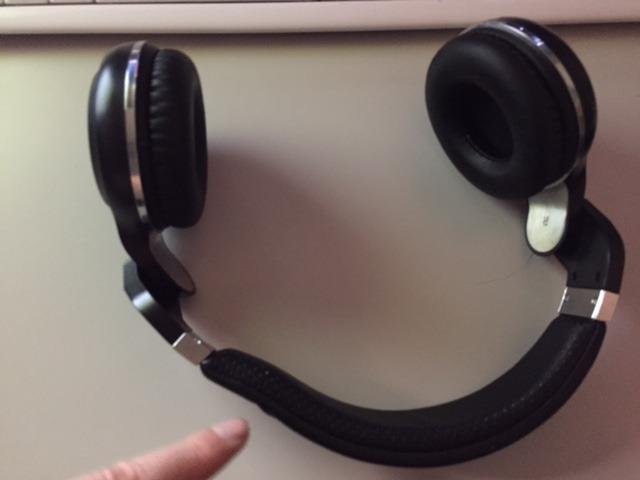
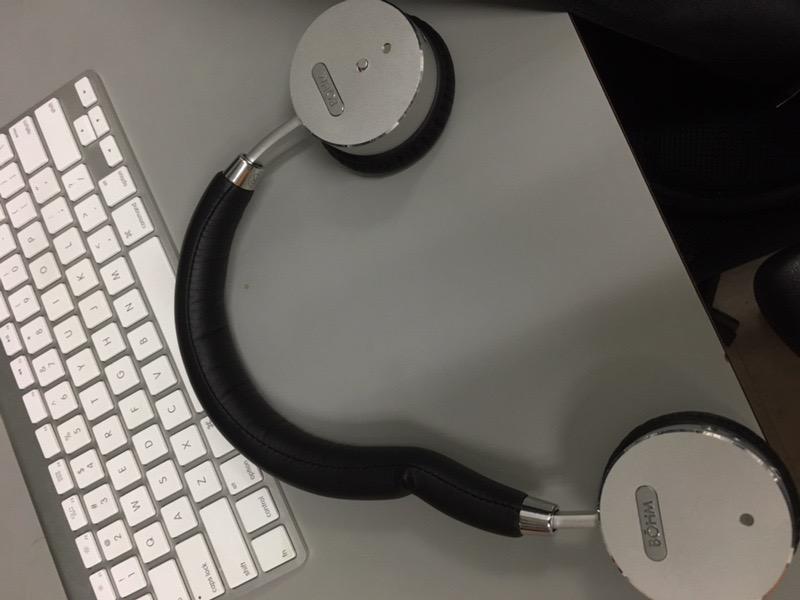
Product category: headphones
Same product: no